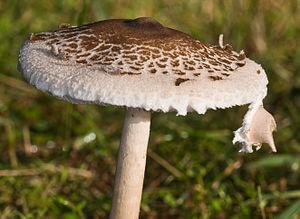
Macrolepiota, de leur nom vernaculaire, les macrolépiotes forment un genre de champignons basidiomycètes de la famille des Agaricaceae. Macrolepiota procera, ou lépiote élevée, qui présente 10 variétés, 7 formes, est la plus commune des macrolépiotes. Des études phylogénétiques récentes on divisé le genre en deux genres : Macrolepiota et Chlorophyllum.